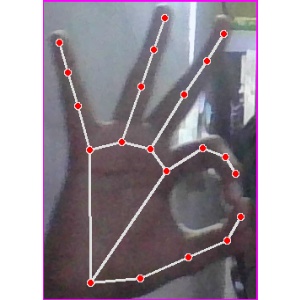
अक्षर: ण